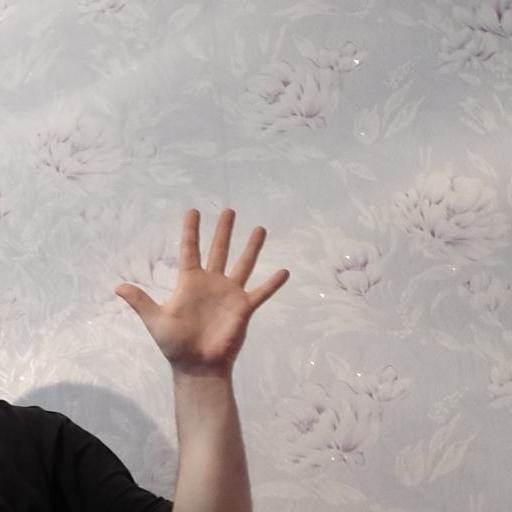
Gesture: palm